Chrysler 2.2 & 2.5 engine

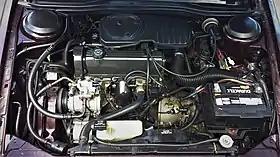
A 2.5L TBI engine installed in a 1991 Dodge Spirit

The Turbo II designation was applied to a turbocharged, intercooled version of the 2.2. This Turbo II designation was first used in the 1986 Shelby GLH-S and the 1987 Shelby Charger GLH-S. Shelby Automobiles modified a stock Turbo I engine by swapping several pre-production pieces from the Turbo II inline-four engine. These changes included an intercooler and other changes to produce 175 hp (130 kW) and a flat 175 ft·lbf (237 N·m) torque curve. Not included were any of the durability changes to the short block (forged crank, full floating pin, stouter connecting rods, etc.) of the 1987 Chrysler Turbo II engine that was produced by the factory the following year. Shelby installed the factory produced Turbo II in his Shelby Lancer and Shelby CSX. Chrysler's strengthened version of this engine, with a forged crankshaft and connecting rods, was used in the "Shelby Z" package of the 1987–1989 Dodge Daytona and other cars. Output of the production Turbo II was and with of boost when mated to the stronger A520 5-speed manual transaxle.